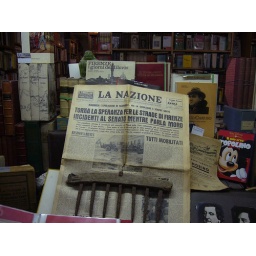
A book seller exhibits in his show window the local news paper of the time of the flood.